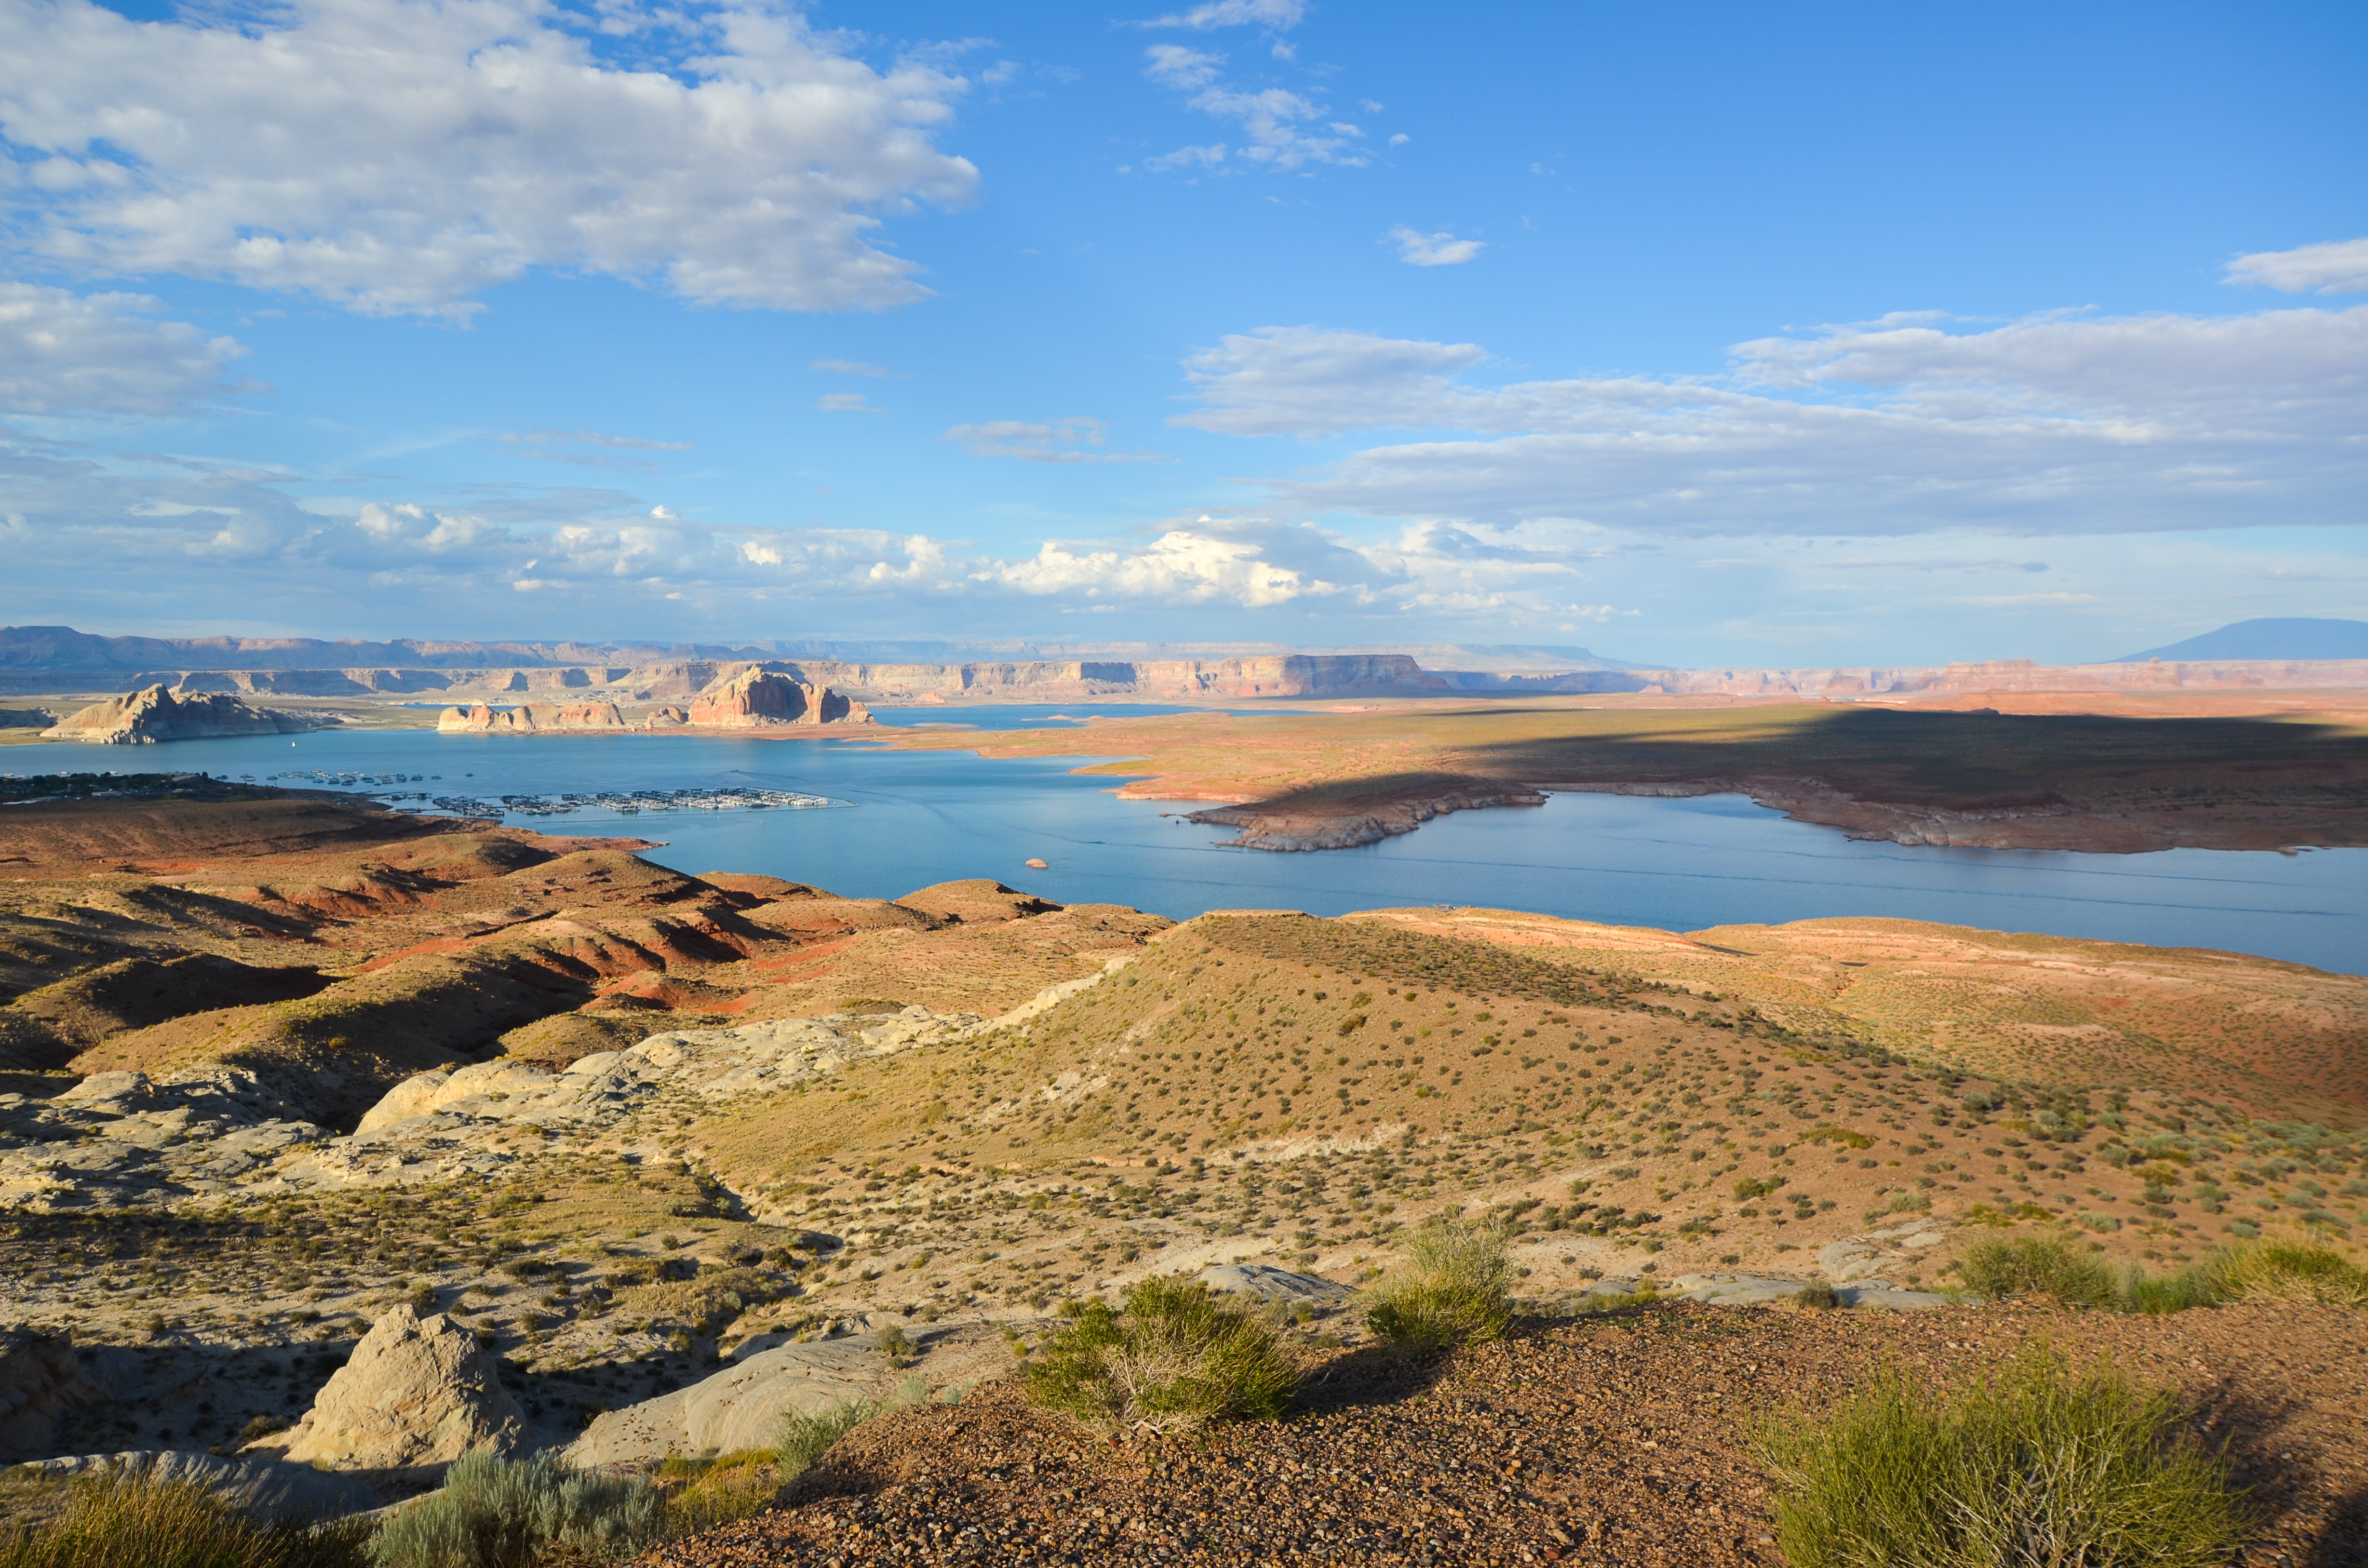
beach, landscape, sea, coast, rock, ocean, horizon, sky, shore, lake, cliff, idyllic, cove, usa, america, bay, reservoir, terrain, body of water, arizona, outlook, plateau, wide, habitat, loch, waters, southwest, cape, south west, lake powell, wahweap overlook, wahweap bay, natural environment, geographical feature